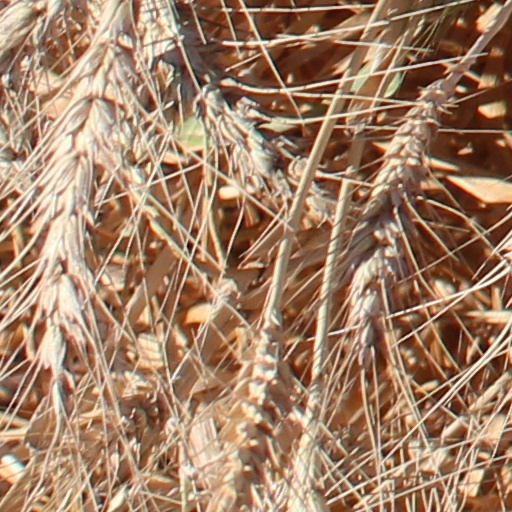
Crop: wheat